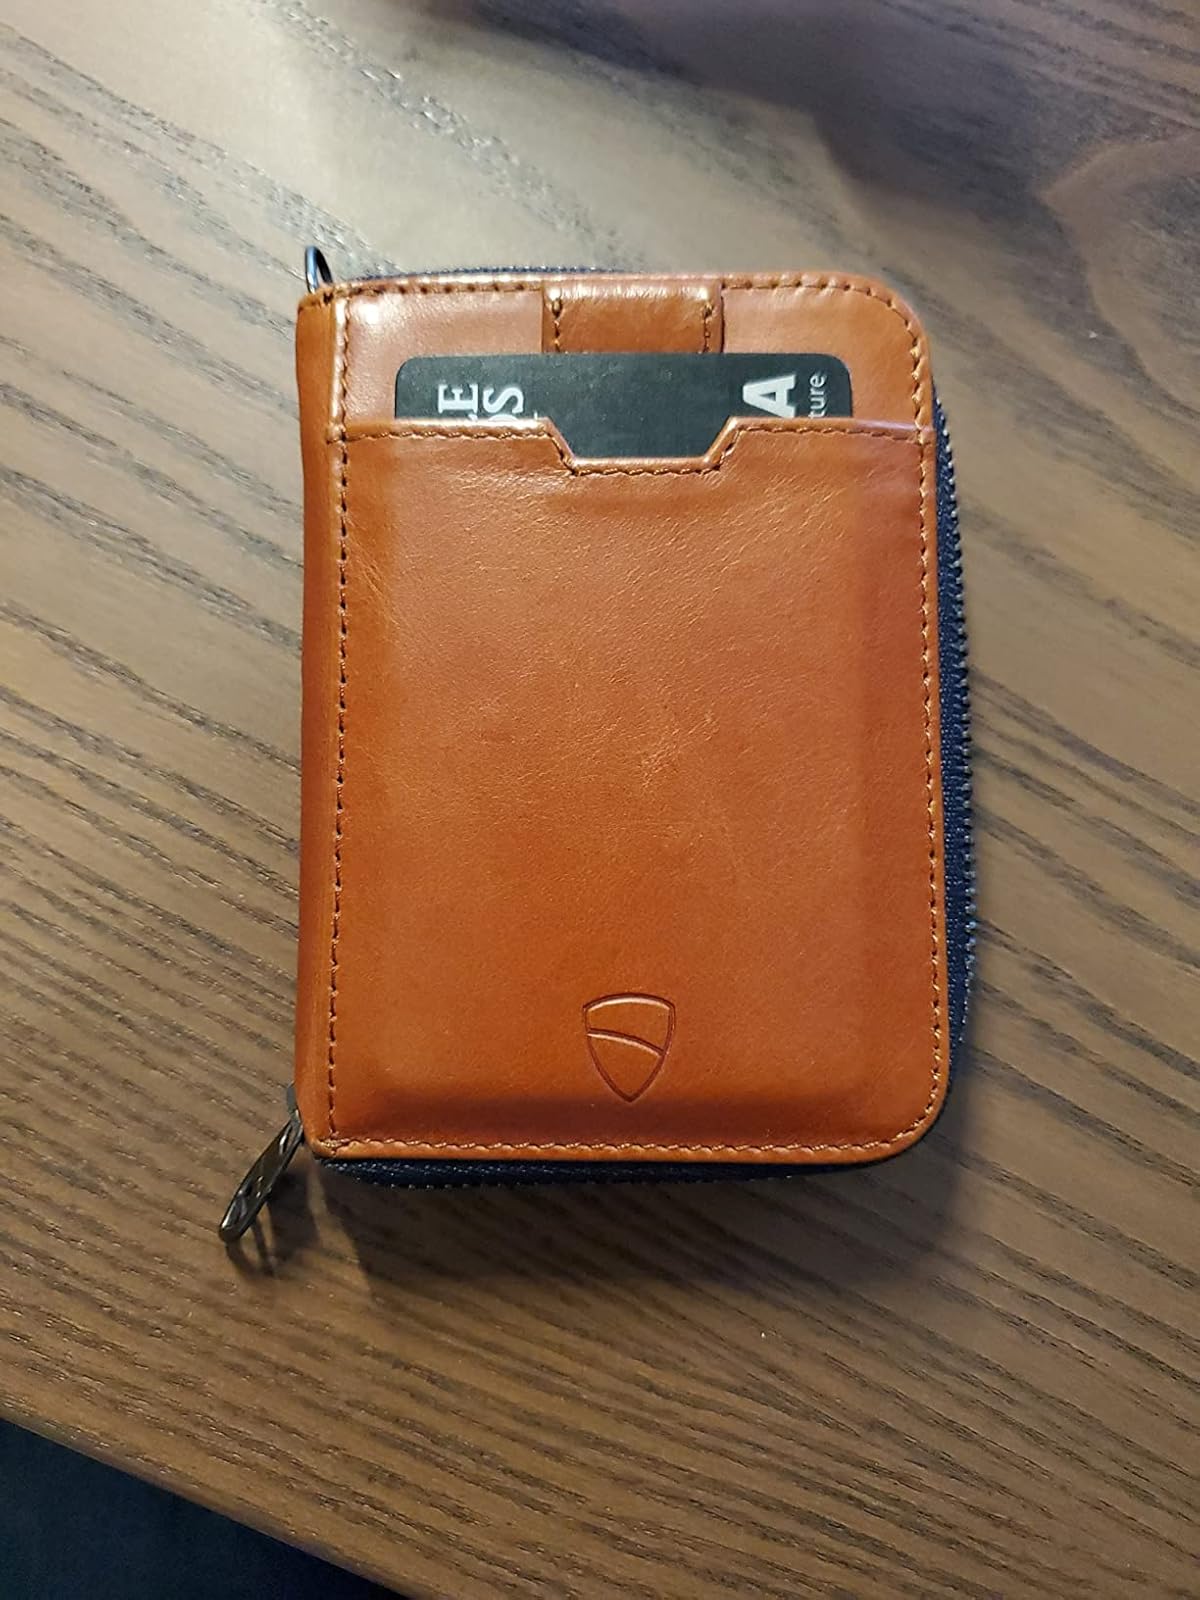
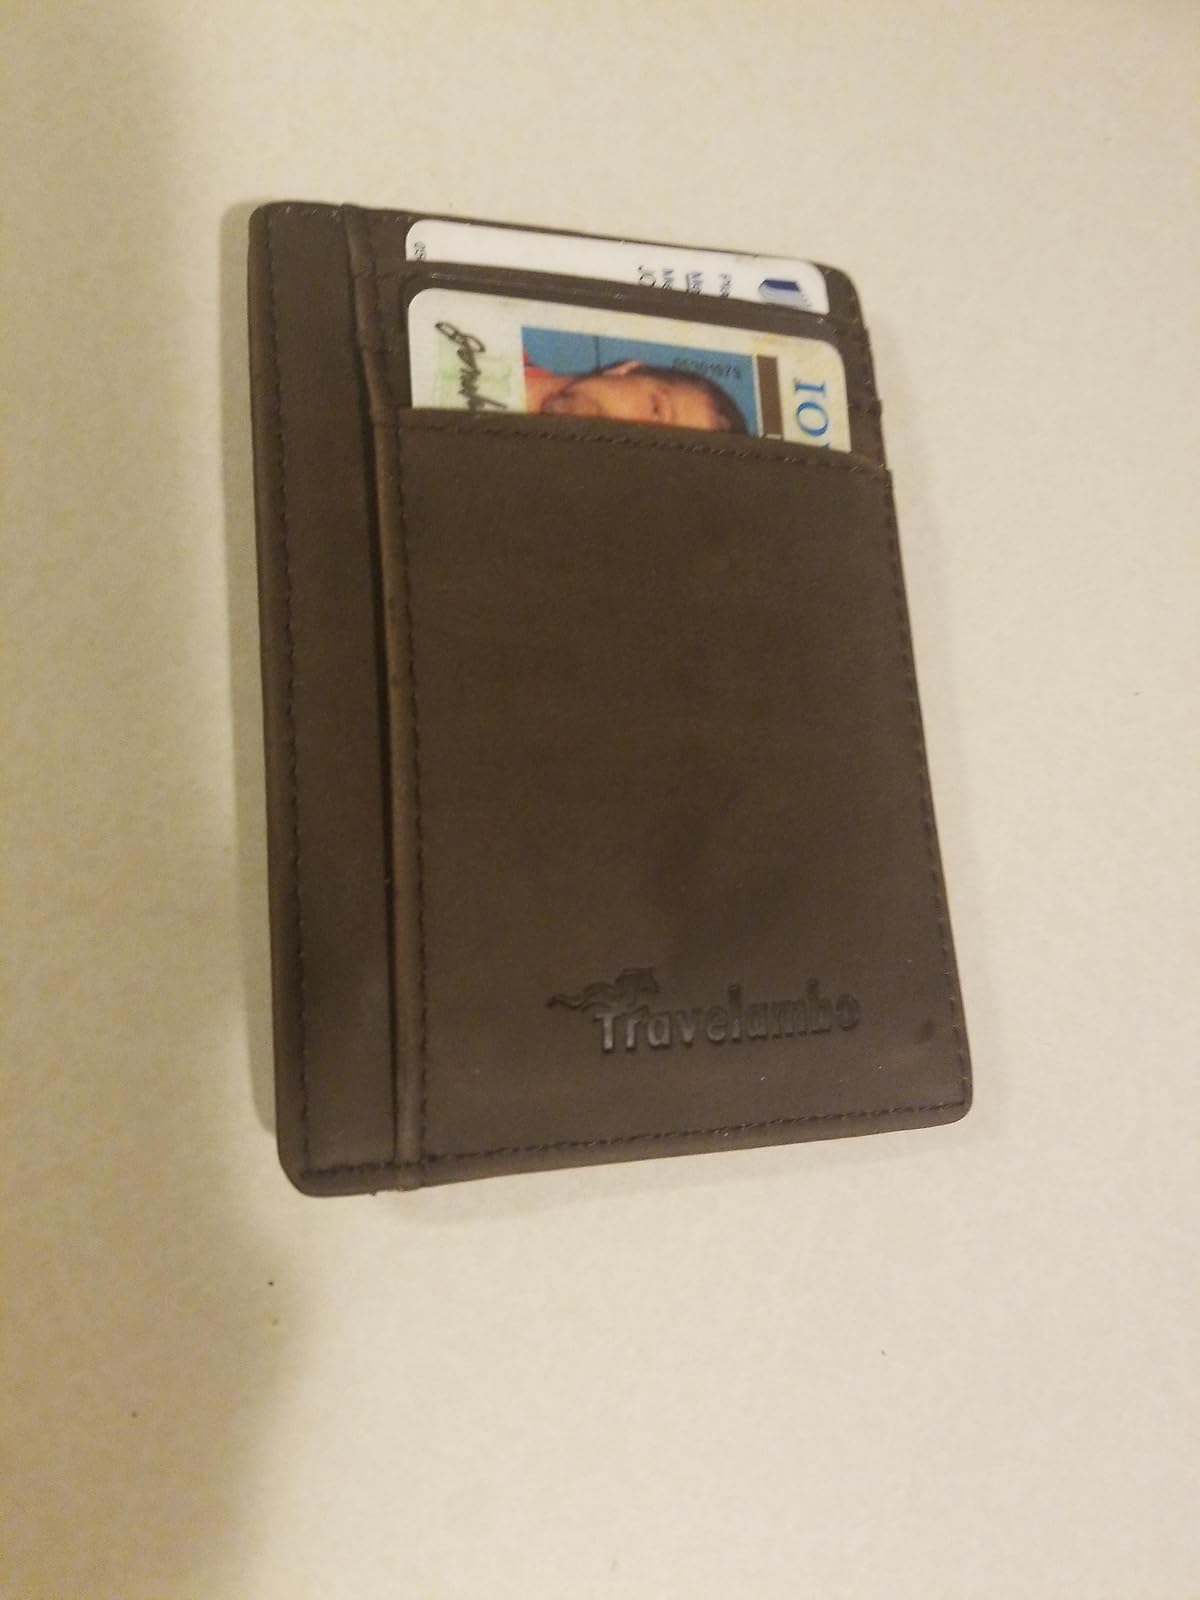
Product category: accessories_wallet
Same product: no